Norwegian University of Science and Technology

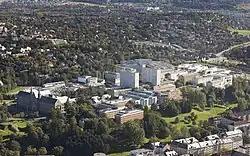
Aerial photograph of Gløshaugen Campus, 2009

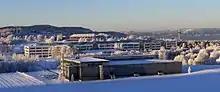
NTNU Dragvoll Campus in winter

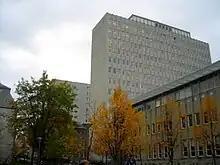
Central building at NTNU Gløshaugen Campus

NTNU has several campuses in Trondheim; Gløshaugen – for engineering and natural sciences – and Dragvoll – for humanities and social sciences – are the main two campuses. Other campuses include Tyholt for marine technology, Øya for medicine, Kalvskinnet for archaeology, Midtbyen for the music conservatory and Nedre Elvehavn for the art academy.